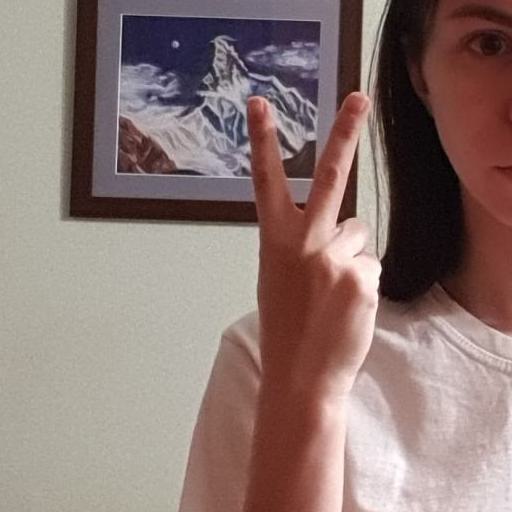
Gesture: peace_inverted